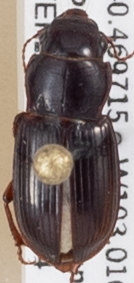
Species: Cratacanthus dubius
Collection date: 2019-09-04
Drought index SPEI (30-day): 0.282
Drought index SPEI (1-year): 0.438
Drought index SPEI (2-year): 0.86